Port of Split

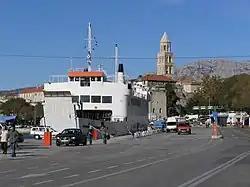
Ferry dock in the Port of Split

The Port of Split is the largest passenger port in Croatia and the third largest passenger seaport in the Mediterranean. The port is administered by the Port of Split Authority, and the primary concessionaires Trajektna Luka Split and Luka d.d. Split, as well as 11 secondary concessionaires awarded concessions to use the port facilities or provide services in the port. The primary concessionaires are operating the City Port Split and Vranjic-Solin basin area, respectively, with the secondary concessionaires active in Vranjic-Solin area of the port and the terminals based in Kaštela. The latter are Dalmacijacement, PROplin, Brodomerkur, Trast, Tehnospoj, Dujmovača, Žitni Terminal, INA, Profectus, Eko Kaštelanski Zaljev and OMV companies. Passenger and vehicle transit is handled by Jadrolinija, Krilo Shipping Company, Krilo - Kapetan Luka and Split Express; however in 2009 Jadrolinija share of the passenger traffic volume reached 85%. In 2009, total passenger traffic volume reached 3,995,846 passengers, representing a 3.3% drop compared to the previous year. The port serves eight island ferry lines, and nine additional passenger shipping lines connecting nearby islands. There are such transport links to the islands of Brač and Hvar—carrying up to 2,000 and 1,000 vehicles per day during tourist seasons—as well as to islands of Vis, Lastovo, Korčula, Šolta, Drvenik Veliki, Drvenik Mali providing regular transport links for a large area. In 2009, the ferry lines carried annual average daily traffic of 1,698 vehicles. During the summer peak season, the volume increases to a total of 3,812 vehicles on average.